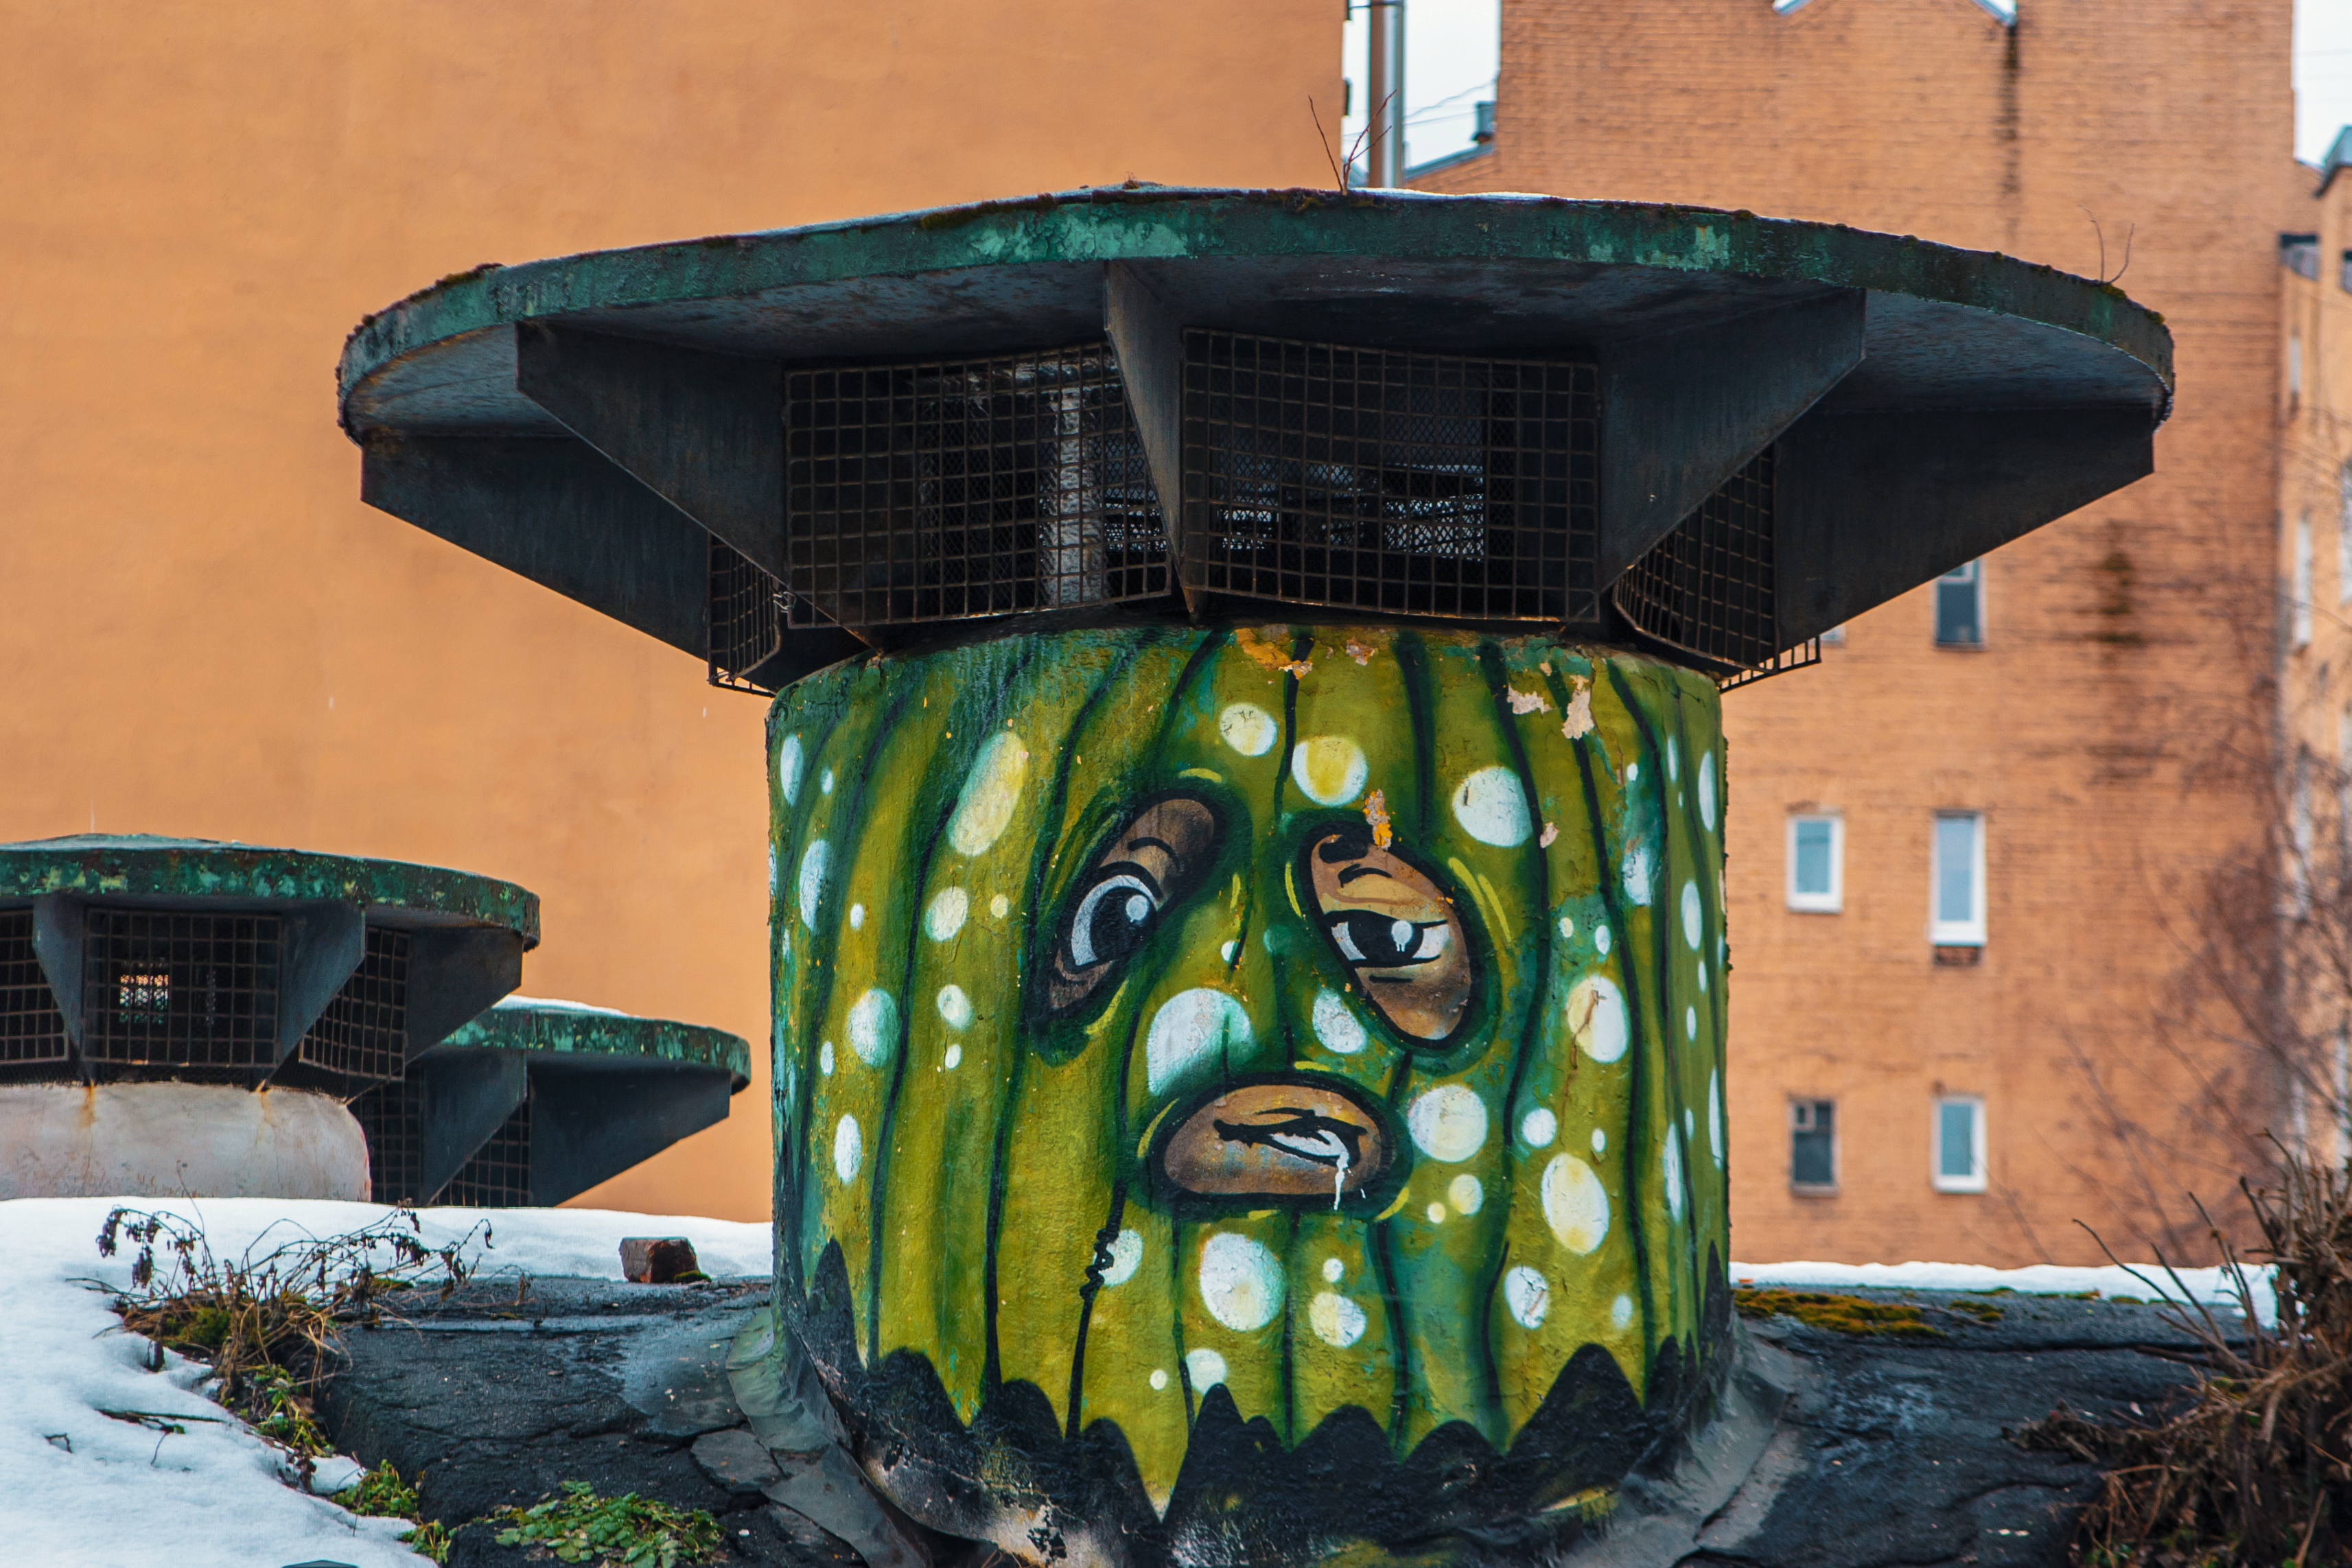
images, window, paint, plant, art, graffiti, building, Tints and shades, snow, painting, grass, font, facade, mural, water feature, artifact, visual arts, illustration, street art, landscape, tower, drawing, outdoor structure, freezing, winter, garden, landscaping, metal, leisure, rock, modern art